Enterovirus cis-acting replication element

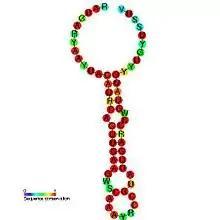
Predicted secondary structure and sequence conservation of Entero_CRE

Enterovirus cis-acting replication element is a small RNA hairpin in the coding region of protein 2C as the site in PV1(M) RNA that is used as the primary template for the "in vitro" uridylylation. The first step in the replication of the plus-stranded poliovirus RNA is the synthesis of a complementary minus strand. This process is initiated by the covalent attachment of uridine monophosphate (UMP) to the terminal protein VPg, yielding VPgpU and VPgpUpU.